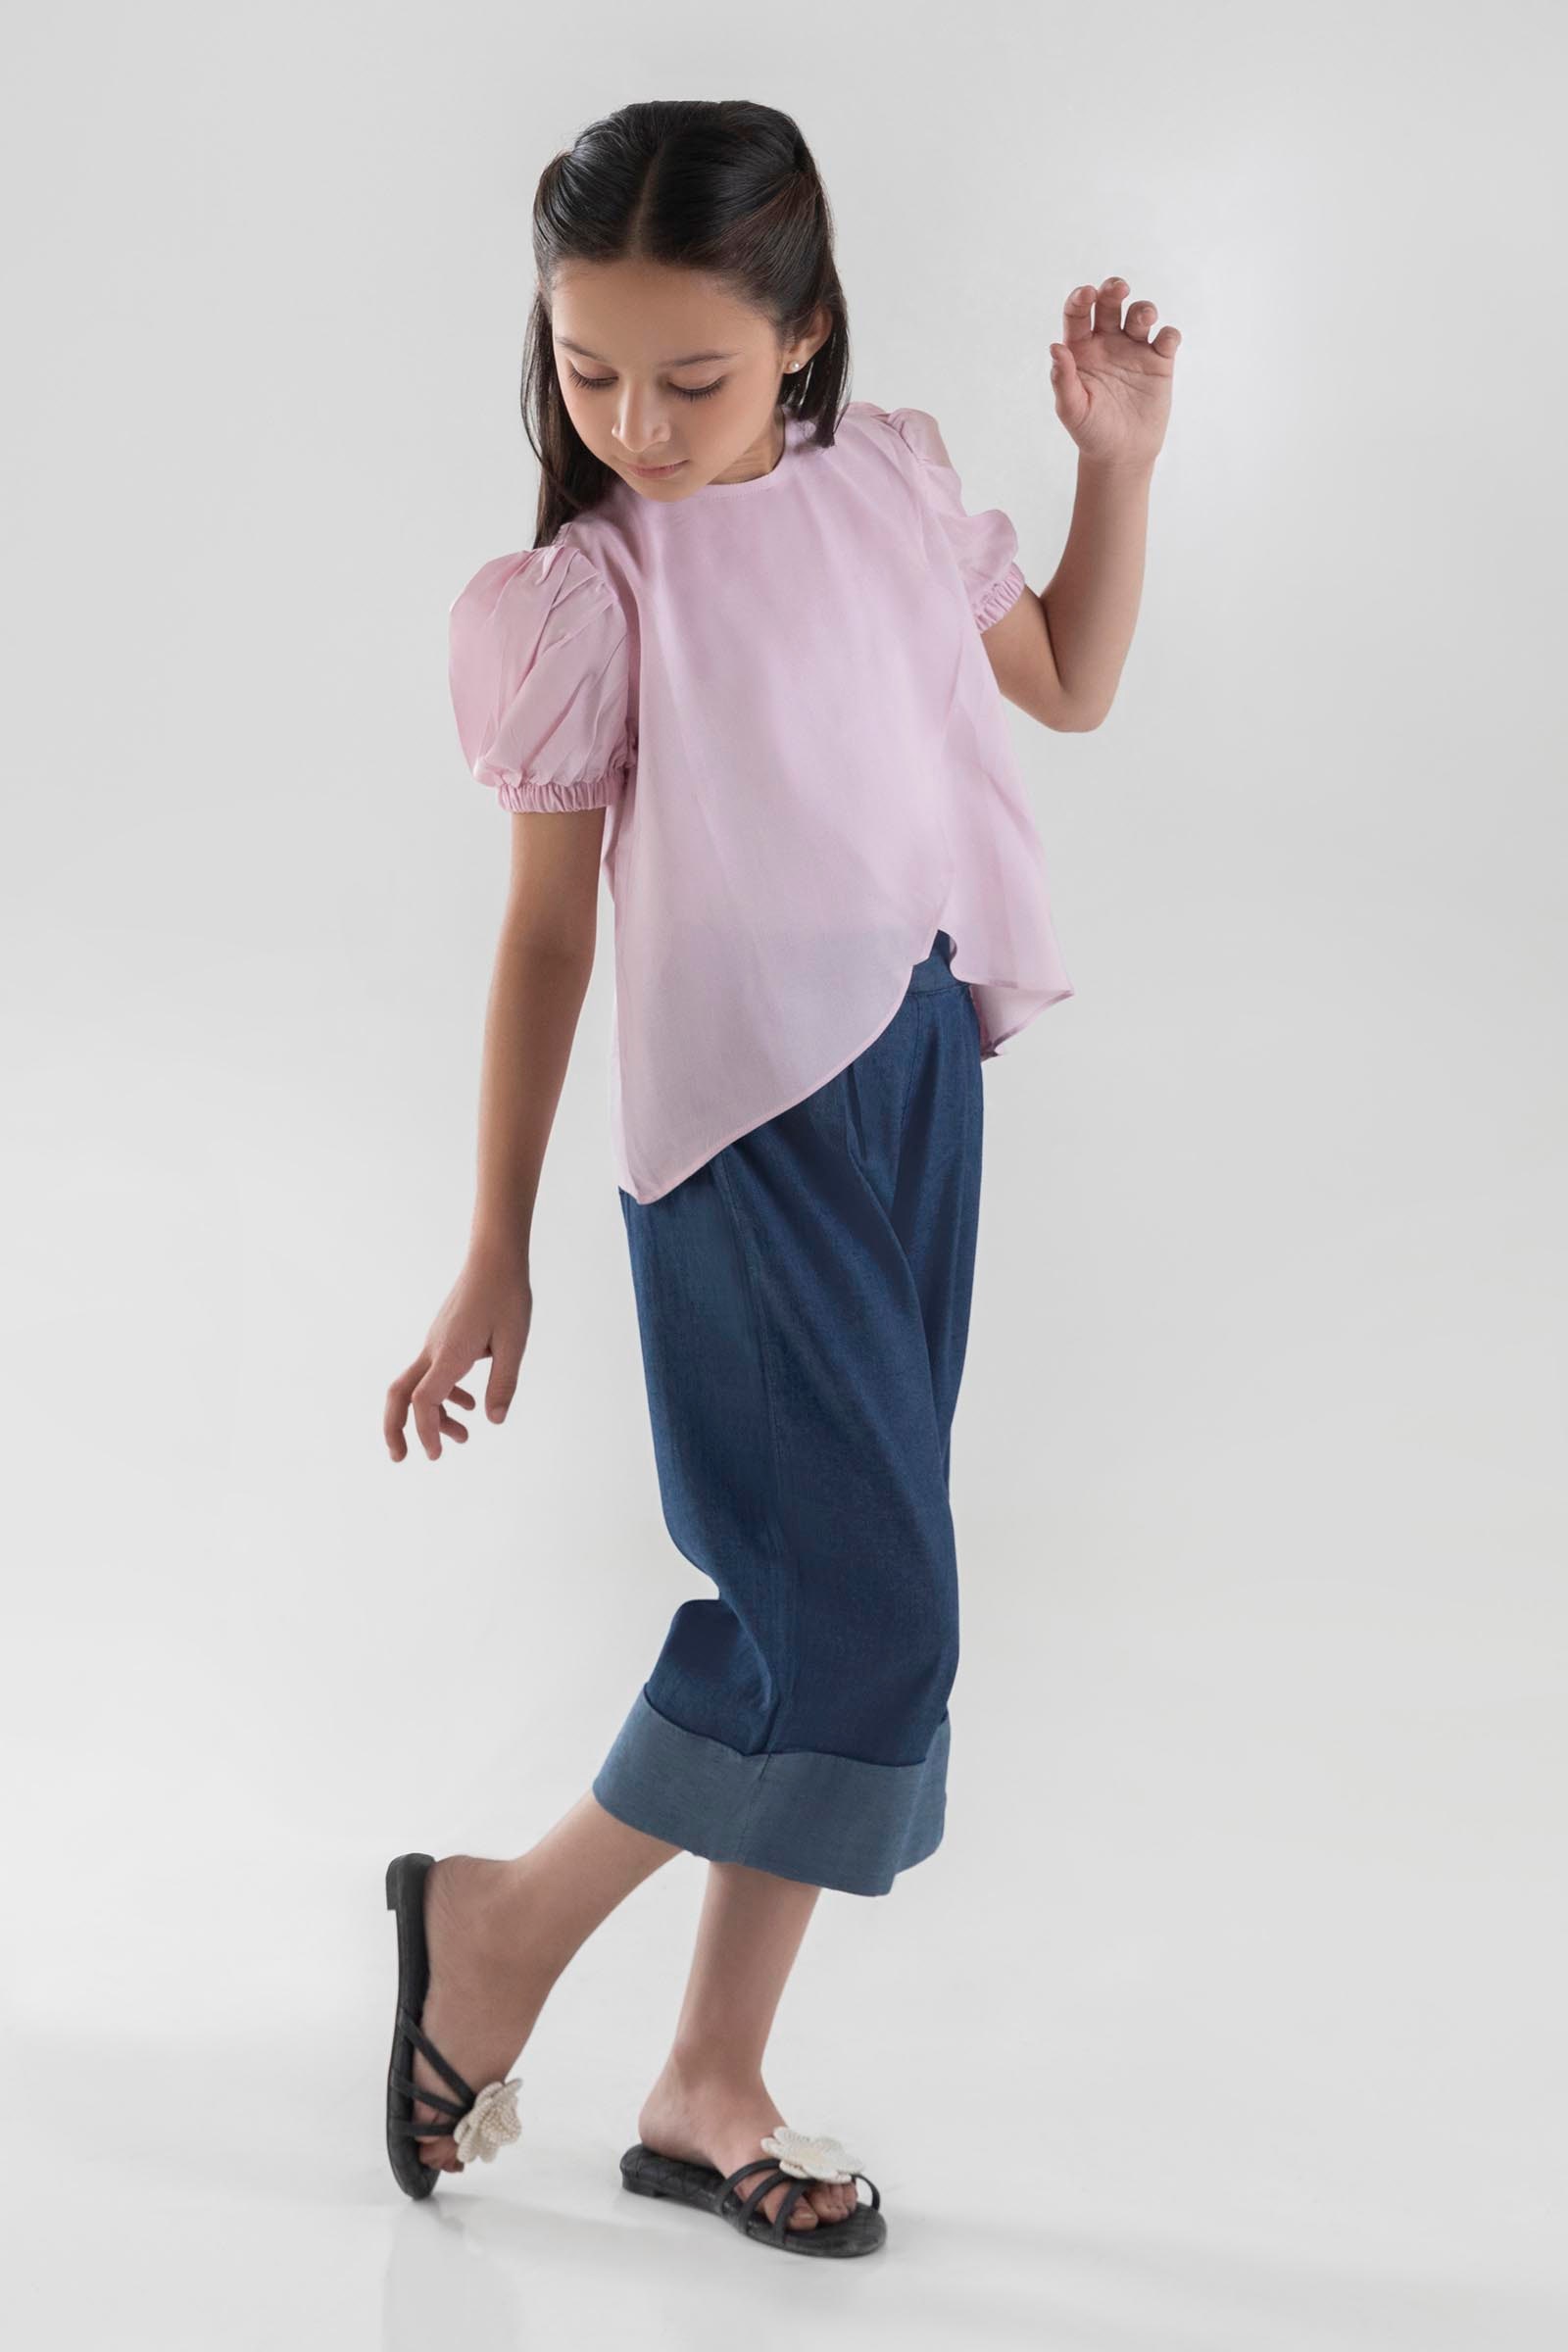
pink jasmine top